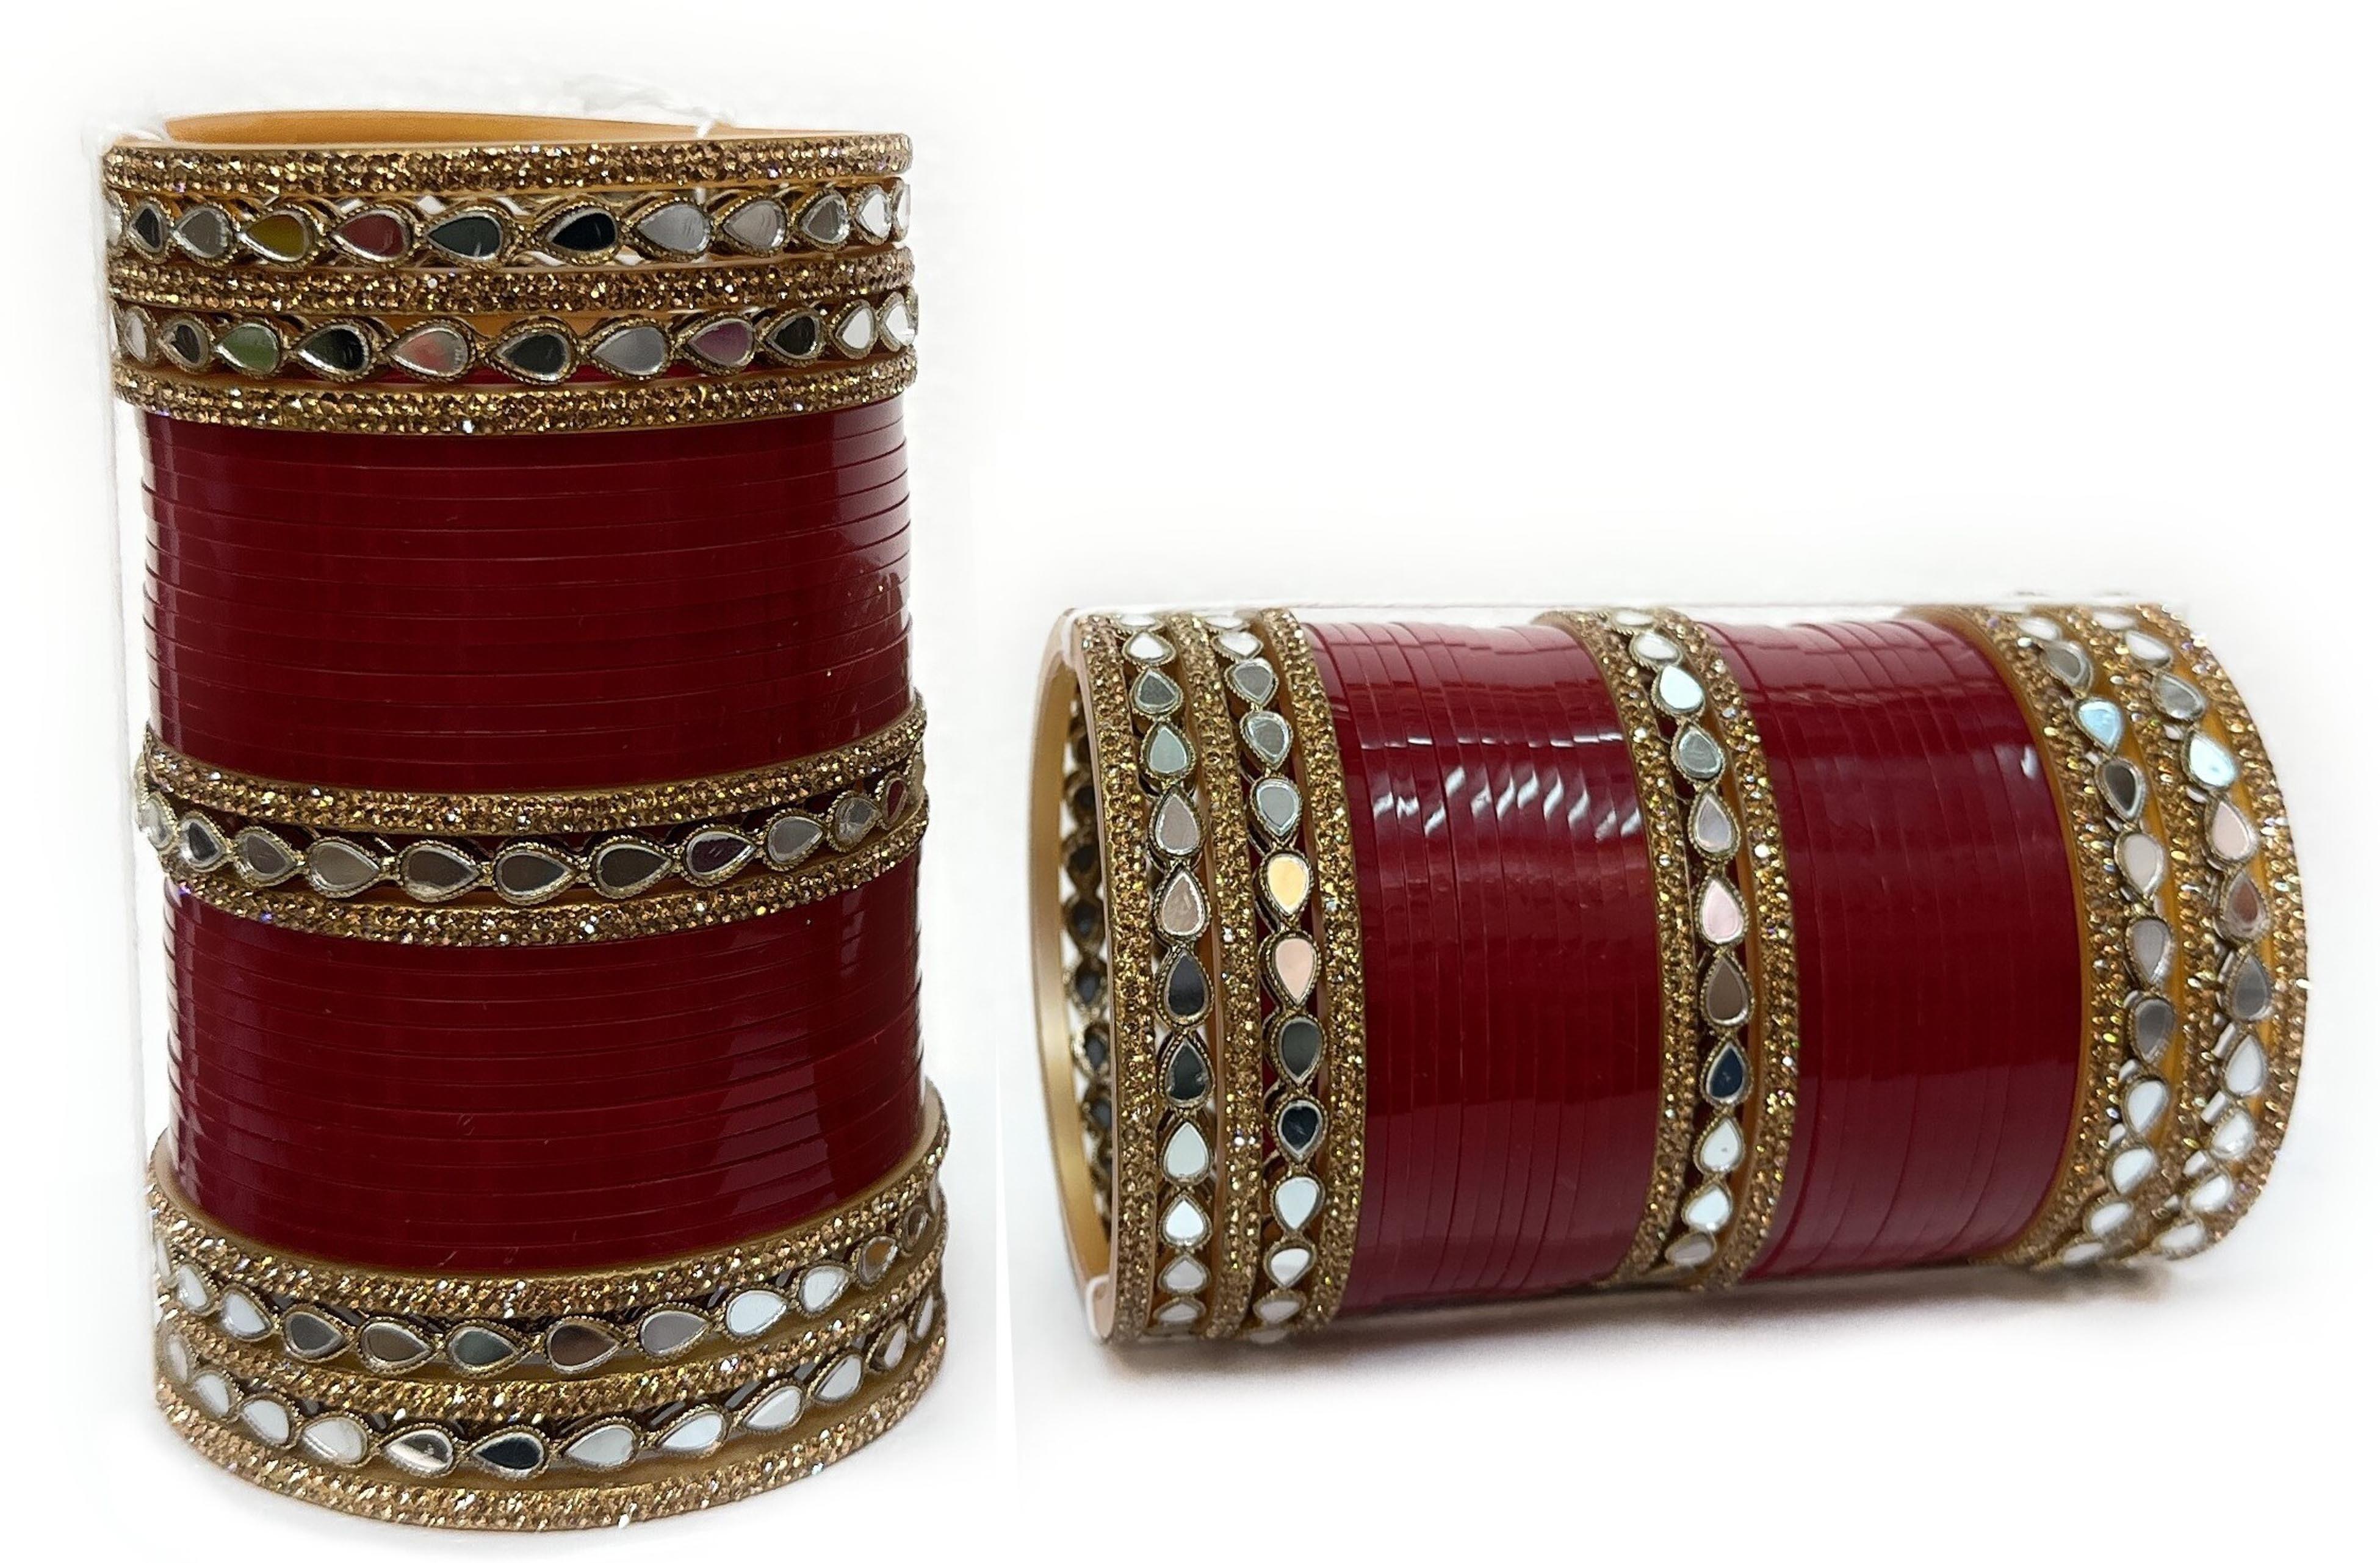
Priya Kangan Copper Plastic Chudas for Women - 2.4 (Pack of 2)
Type: Bracelets & Bangles
Brand: PRIYA KANGAN
Price: Rs. 1775
 "PRIYA KANGAN" We Are a Manufacturer in All Type Of Bangles, We Have All Type of Bangles Are Very Durable & Making Very Good Quality Material, Ones You Will Just BUY it & Use It, You Will 100% Satisfied With Priya Kangan Product.
Features: Packge content- Pack of 2 chudas,Color- copper
Included: Pack of 2 Chudas